Warren S. Johnson

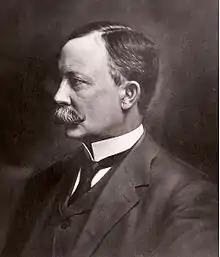
Warren Seymour Johnson - Portrait courtesy of Johnson Controls corporate archives

Warren Seymour Johnson (November 6, 1847 – December 5, 1911) was an American college professor who, frustrated by his inability to regulate individual classroom temperatures, invented a multi-zone pneumatic control system for this purpose. Johnson’s system for temperature regulation was adopted worldwide for office buildings, schools, hospitals, and hotels – essentially any large building with multiple rooms that required temperature regulation. To manufacture and market his system, Johnson established the Johnson Electric Service Company, which eventually became Johnson Controls.